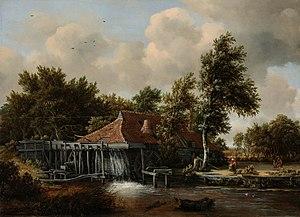
Le Rijksmuseum Amsterdam, plus couramment abrégé en Rijksmuseum, est un musée national néerlandais, situé dans la capitale Amsterdam et consacré aux beaux-arts, à l’artisanat et à l’histoire du pays. Il est le plus important musée des Pays-Bas quant à la fréquentation et au nombre d'œuvres d'art avec plus de 2 450 000 visiteurs en 2014 pour un fonds d'environ un million de pièces.